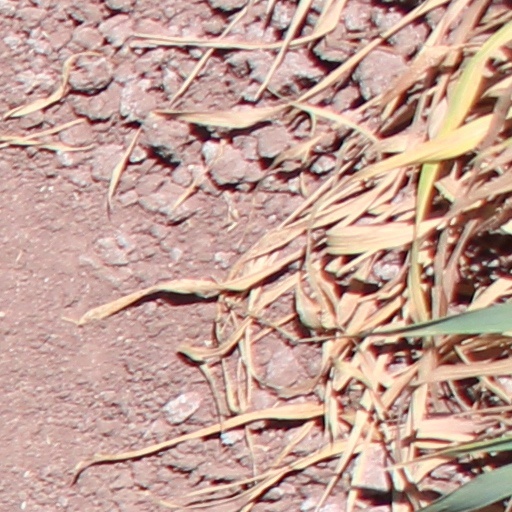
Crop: wheat